Central Business District, Saskatoon

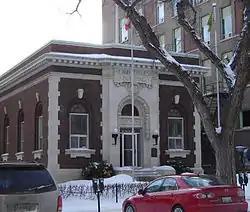
Completed in 1913, the Land Titles Building is one of several historic buildings in downtown.

Saskatchewan Transportation Company operates a major bus depot in downtown Saskatoon on 23rd Street and Pacific Avenue or the Warehouse district. It has provided passenger and parcel services across Saskatchewan since 1946.